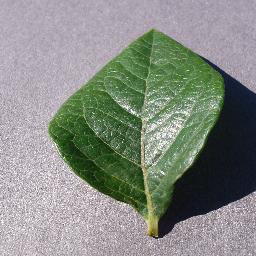
Label: Blueberry___healthy